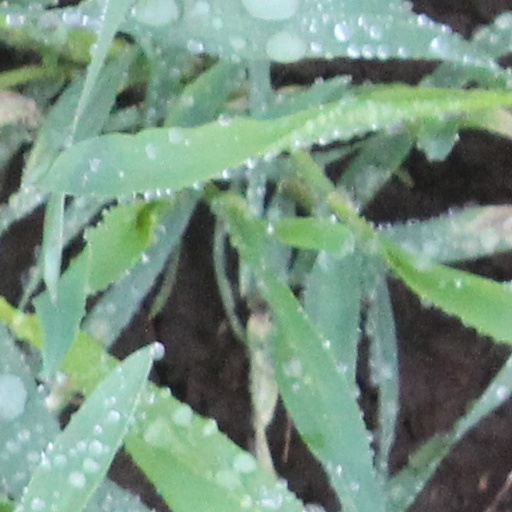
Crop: wheat